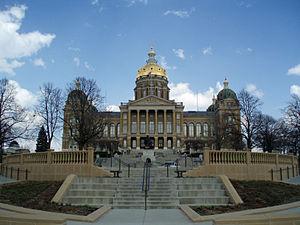
L'Iowa est un État du Midwest des États-Unis, parfois appelé The American Heartland. Il est bordé au nord par le Minnesota, par le Wisconsin et l'Illinois à l'est, par le Missouri au sud et par le Nebraska et le Dakota du Sud à l'ouest. Ses frontières à l'est et l'ouest sont formées par des rivières, respectivement le Mississippi, d'une part, et le Missouri et la Big Sioux, de l'autre. Son surnom officiel est The Hawkeye State depuis 1838, soit 8 ans avant qu'il ne devienne officiellement un État au sein de l'Union. En 2019, sa population s'élève à 3 155 070 habitants.